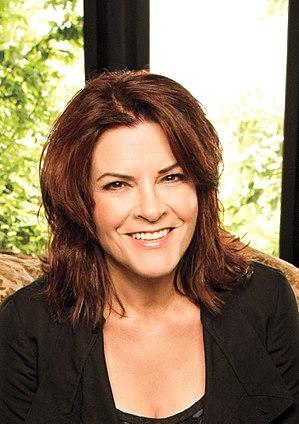
Rosanne Cash est une auteure-compositrice-interprète américaine de musique country. Elle est la fille aînée de Johnny Cash et de sa première femme, Vivian Liberto, et a été mariée à Rodney Crowell. En 1985, elle a remporté un Grammy Award pour I Dont' Know Why You Don't Want Me.